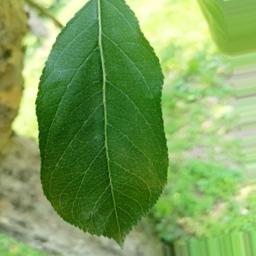
Label: Healthy